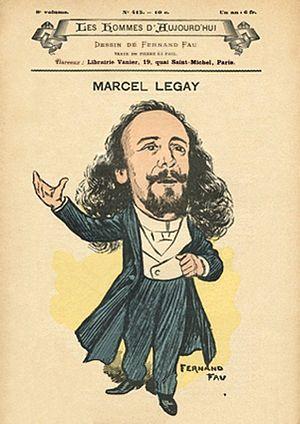
Caricature de Marcel Legay par Fernand Fau
28 février : création de la Société des auteurs, compositeurs et éditeurs de musique à Paris afin d'assurer la collecte et la répartition des droits d'auteurs.
Arthur Jacques Joseph Legay dit Marcel Legay, né le 8 novembre 1851 à Ruitz et mort le 16 mars 1915 à Paris 9ᵉ, est un chansonnier français